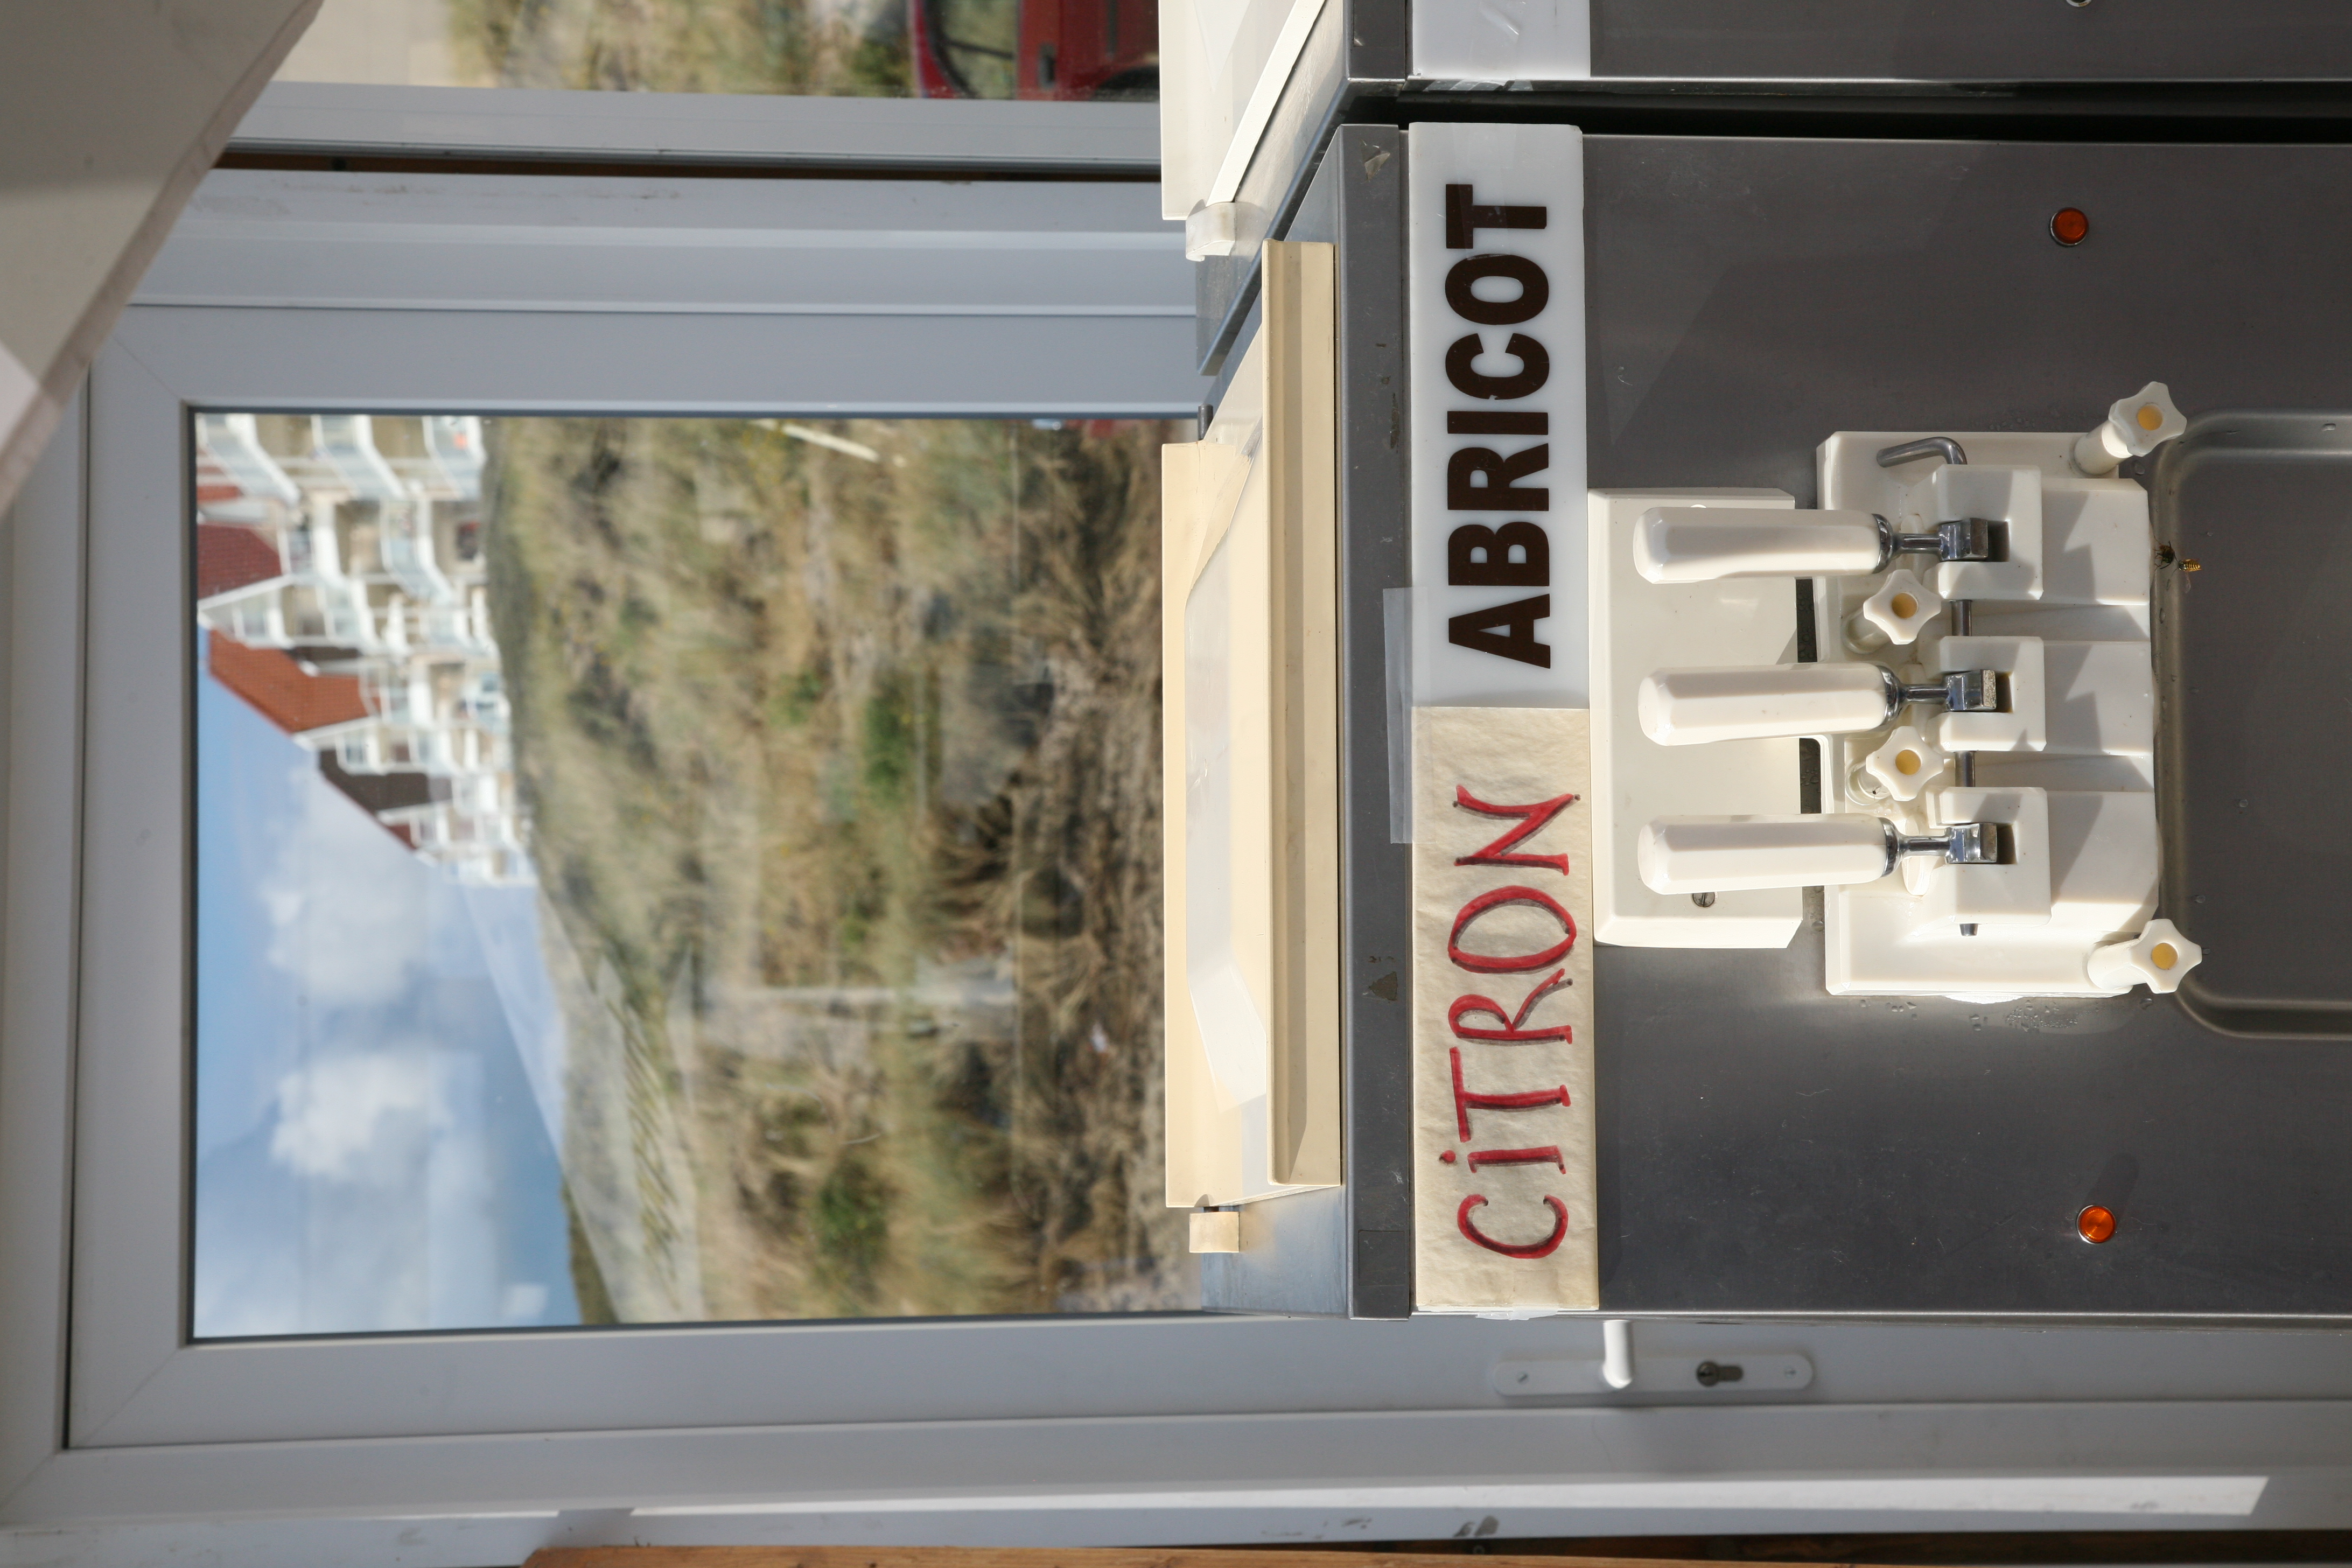
window, home, france, interior design, icecream, design, glace, 5d, hielo, channel, frankreich, eis, pasdecalais, cotedopale, stellaplage, manche, cucq, seasideresort, seebad, stationbaln aire